The O2 Arena

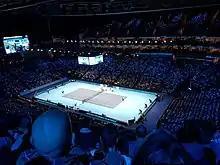
O2 Arena hosting a tennis match at the ATP World Tour Finals

The O2 Arena has hosted a variety of events, including but not limited to: sports events, concerts, music festivals, comedy shows, conferences, and the Olympics.